Bionic Commando (1988 video game)

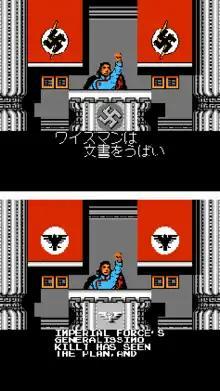
The use of the Nazi Swastika in the Japanese Famicom version was replaced with a symbol resembling the Nazi eagle for the English NES version.

For the release of the international version of the game, several changes were made. Most references to Nazism in text and imagery were removed for the English localization. The Empire in the Japanese version was actually a neo-Nazi nation and the Imperial Army's insignia was a Nazi Swastika with a thunderbolt behind it. In the English version, the Nazis are referred as the "Badds", though the backstory in its manual refers to them as the "Nazz". The Imperial Army's Swastika insignia was changed to a symbol resembling the eagle emblem used by Nazi Germany; and the leader of the villains, originally called Weizmann in the Japanese version, was renamed Killt, although the soldiers and characters keep their same Nazi-like appearance. The difficulty of the game was rebalanced and some of the areas were made less difficult.